Zandalee

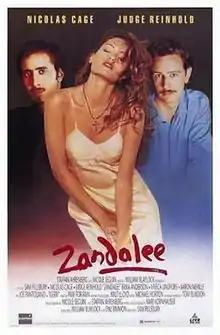
Home video release poster

Zandalee is a 1991 American erotic thriller/romantic tragedy directed by Sam Pillsbury, and starring Nicolas Cage, Judge Reinhold, Erika Anderson, Viveca Lindfors, Aaron Neville, Joe Pantoliano and Steve Buscemi. The screenplay by Mari Kornhauser is based on Émile Zola's 1867 novel and 1873 play "Thérèse Raquin".